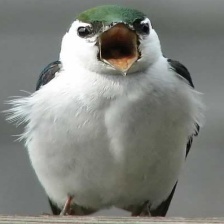
Species: VIOLET GREEN SWALLOW
Scientific name: TACHYCINETA THALASSINA